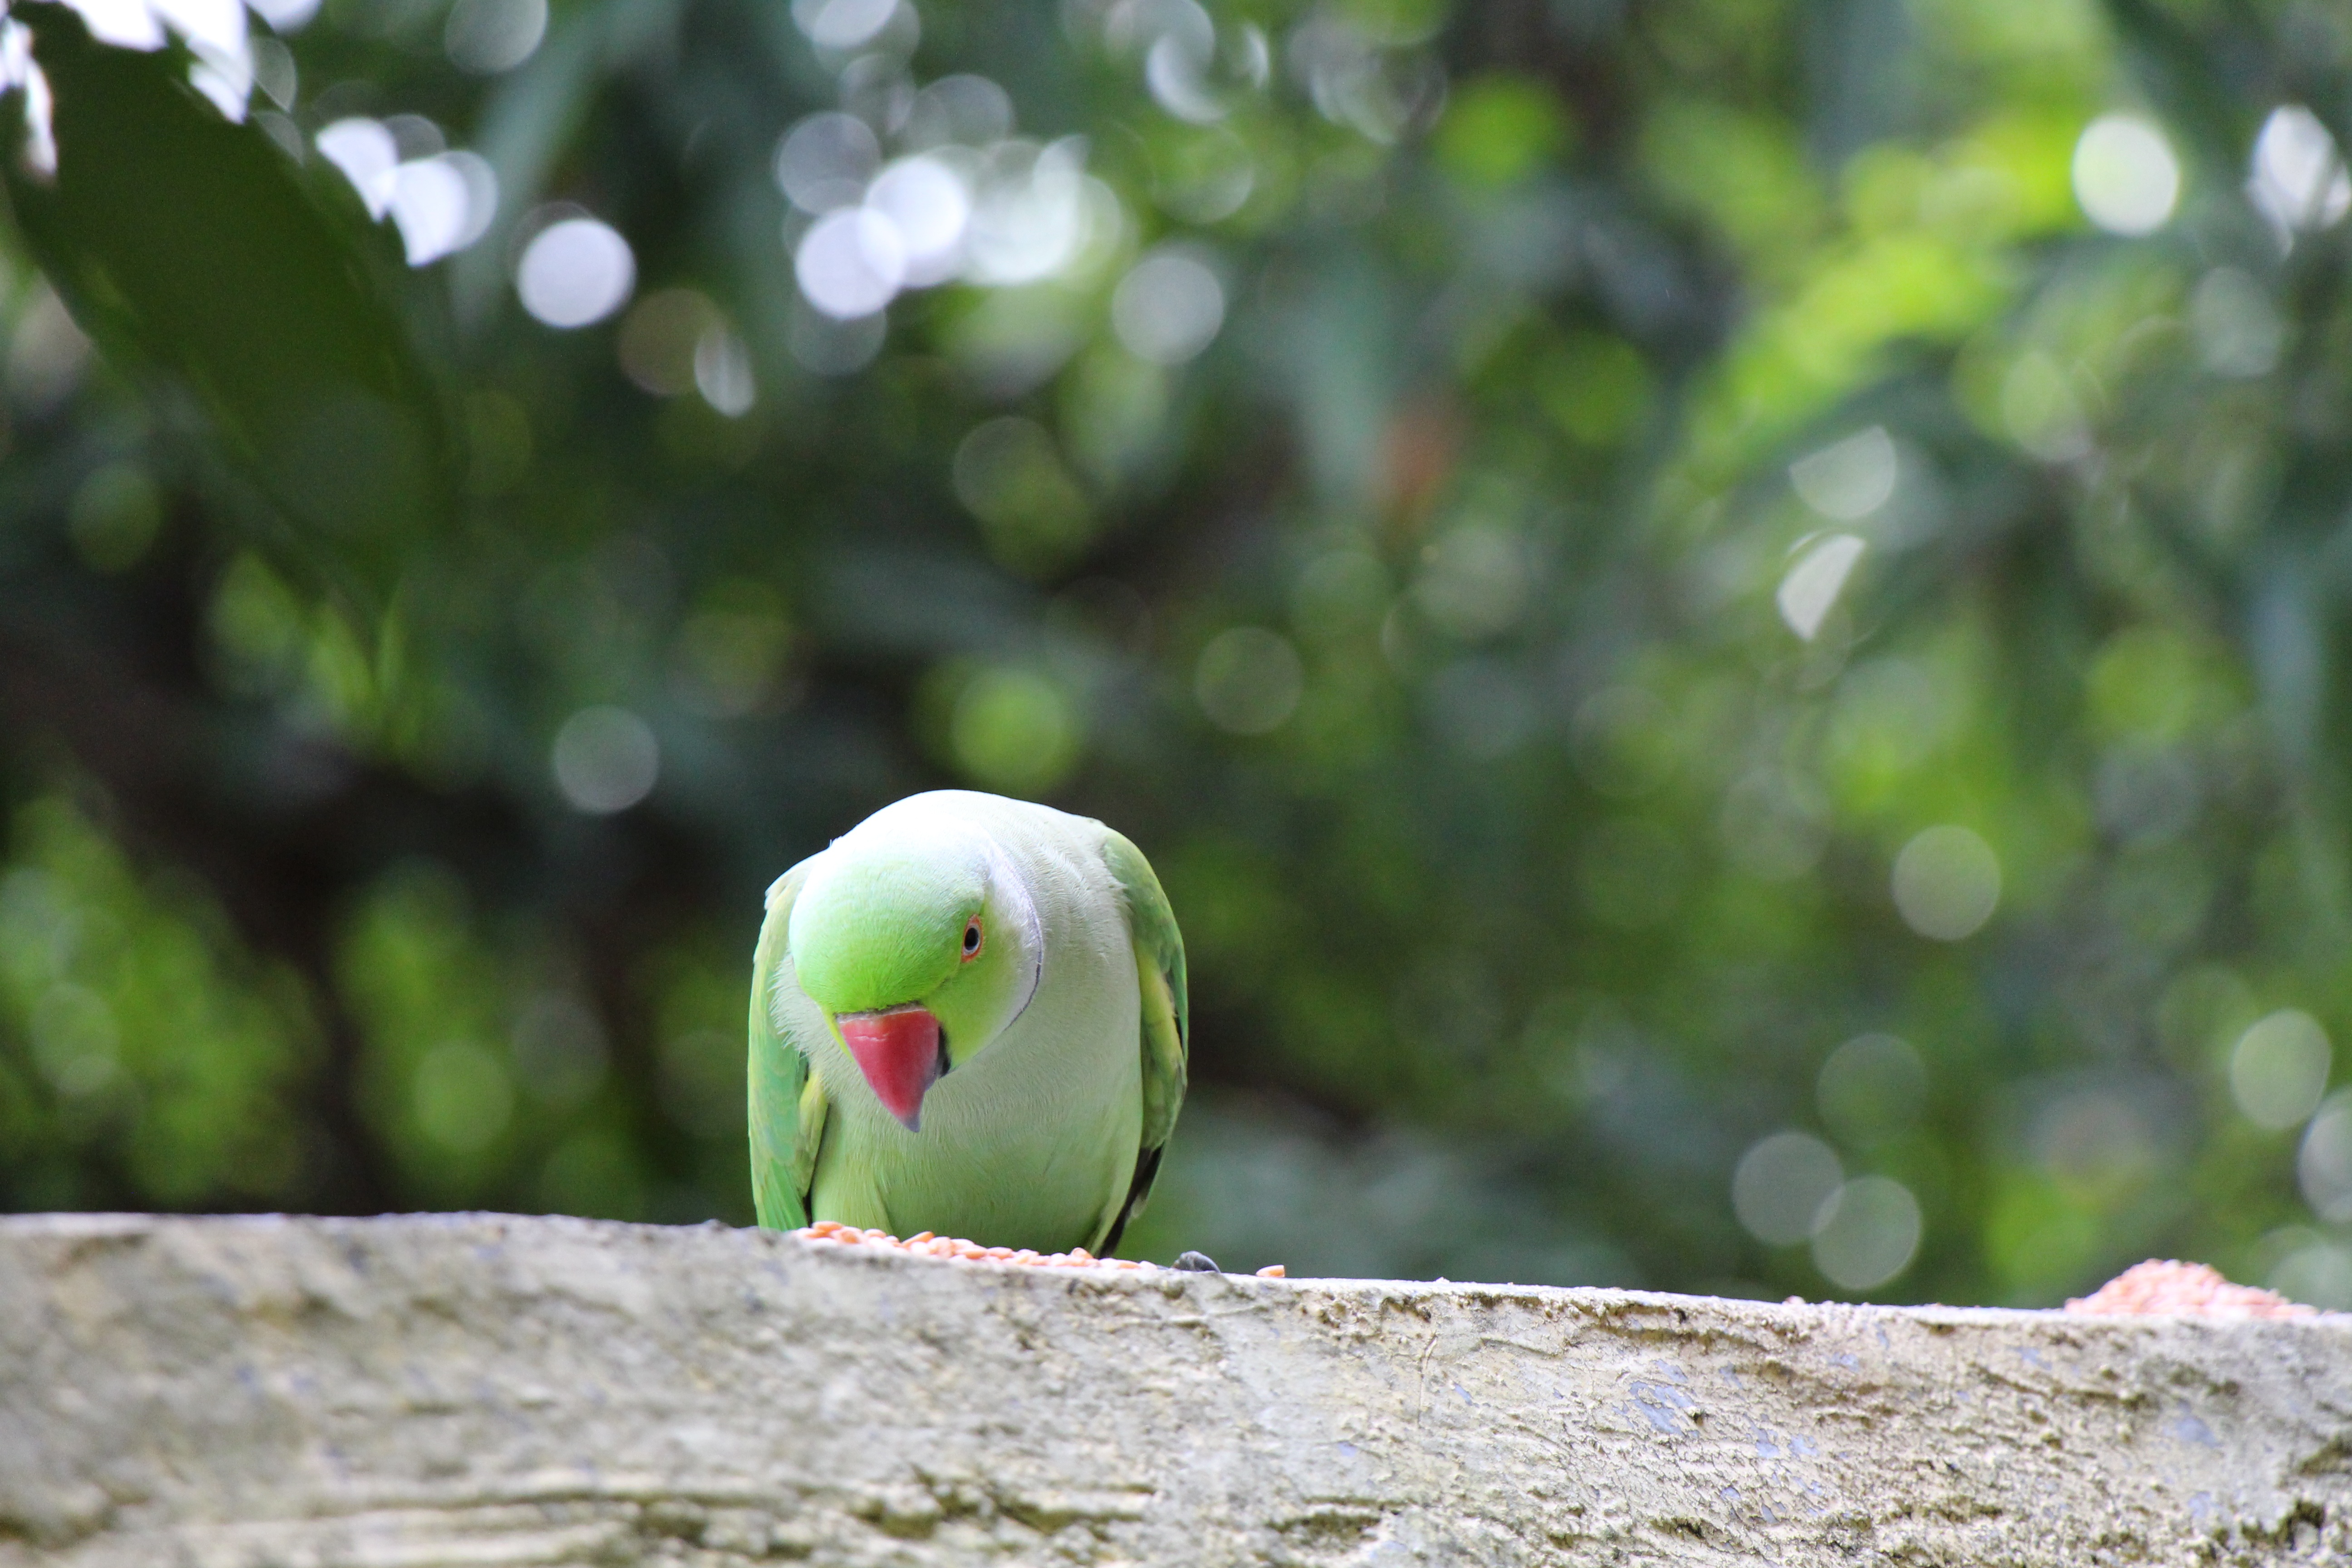
nature, branch, bird, leaf, flower, wildlife, pet, green, beak, fauna, close up, vertebrate, parrot, parakeet